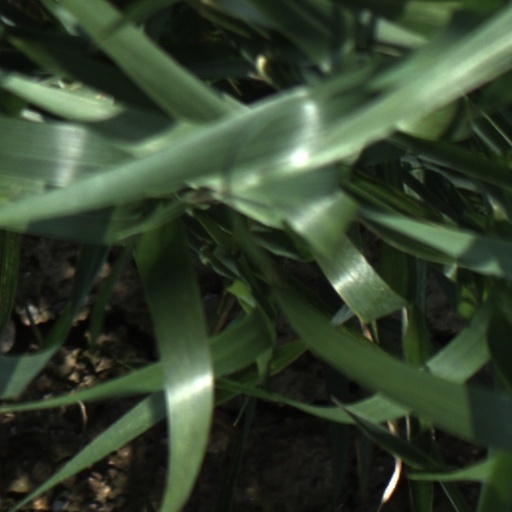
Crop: wheat